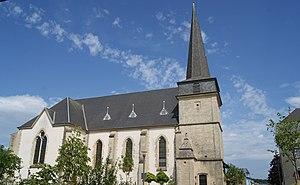
Église d'Oberkorn (Differdange, Luxembourg) à Saint-Étienne.